U.S. sanctions during the Venezuelan crisis

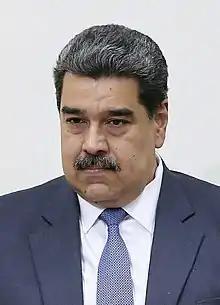
Nicolás Maduro in 2022

The U.S. Treasury Department sanctioned seven individuals on 8 January 2019, who they said were benefitting from a corrupt currency exchange scheme. Alejandro Jose Andrade Cedeño, a former national Treasurer, "was sentenced by the U.S. District Court for the Southern District of Florida on November 27, 2018, to 10 years in prison for accepting over $1 billion in bribes for his role" in the scheme. OFAC also sanctioned five other individuals and 23 companies, including Venezuelan private TV network Globovisión and other companies owned or controlled by Raúl Gorrín and Gustavo Perdomo.